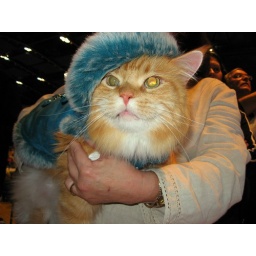
People dress their cats up to parade them around at the Westchster Cat Show. A little scary!